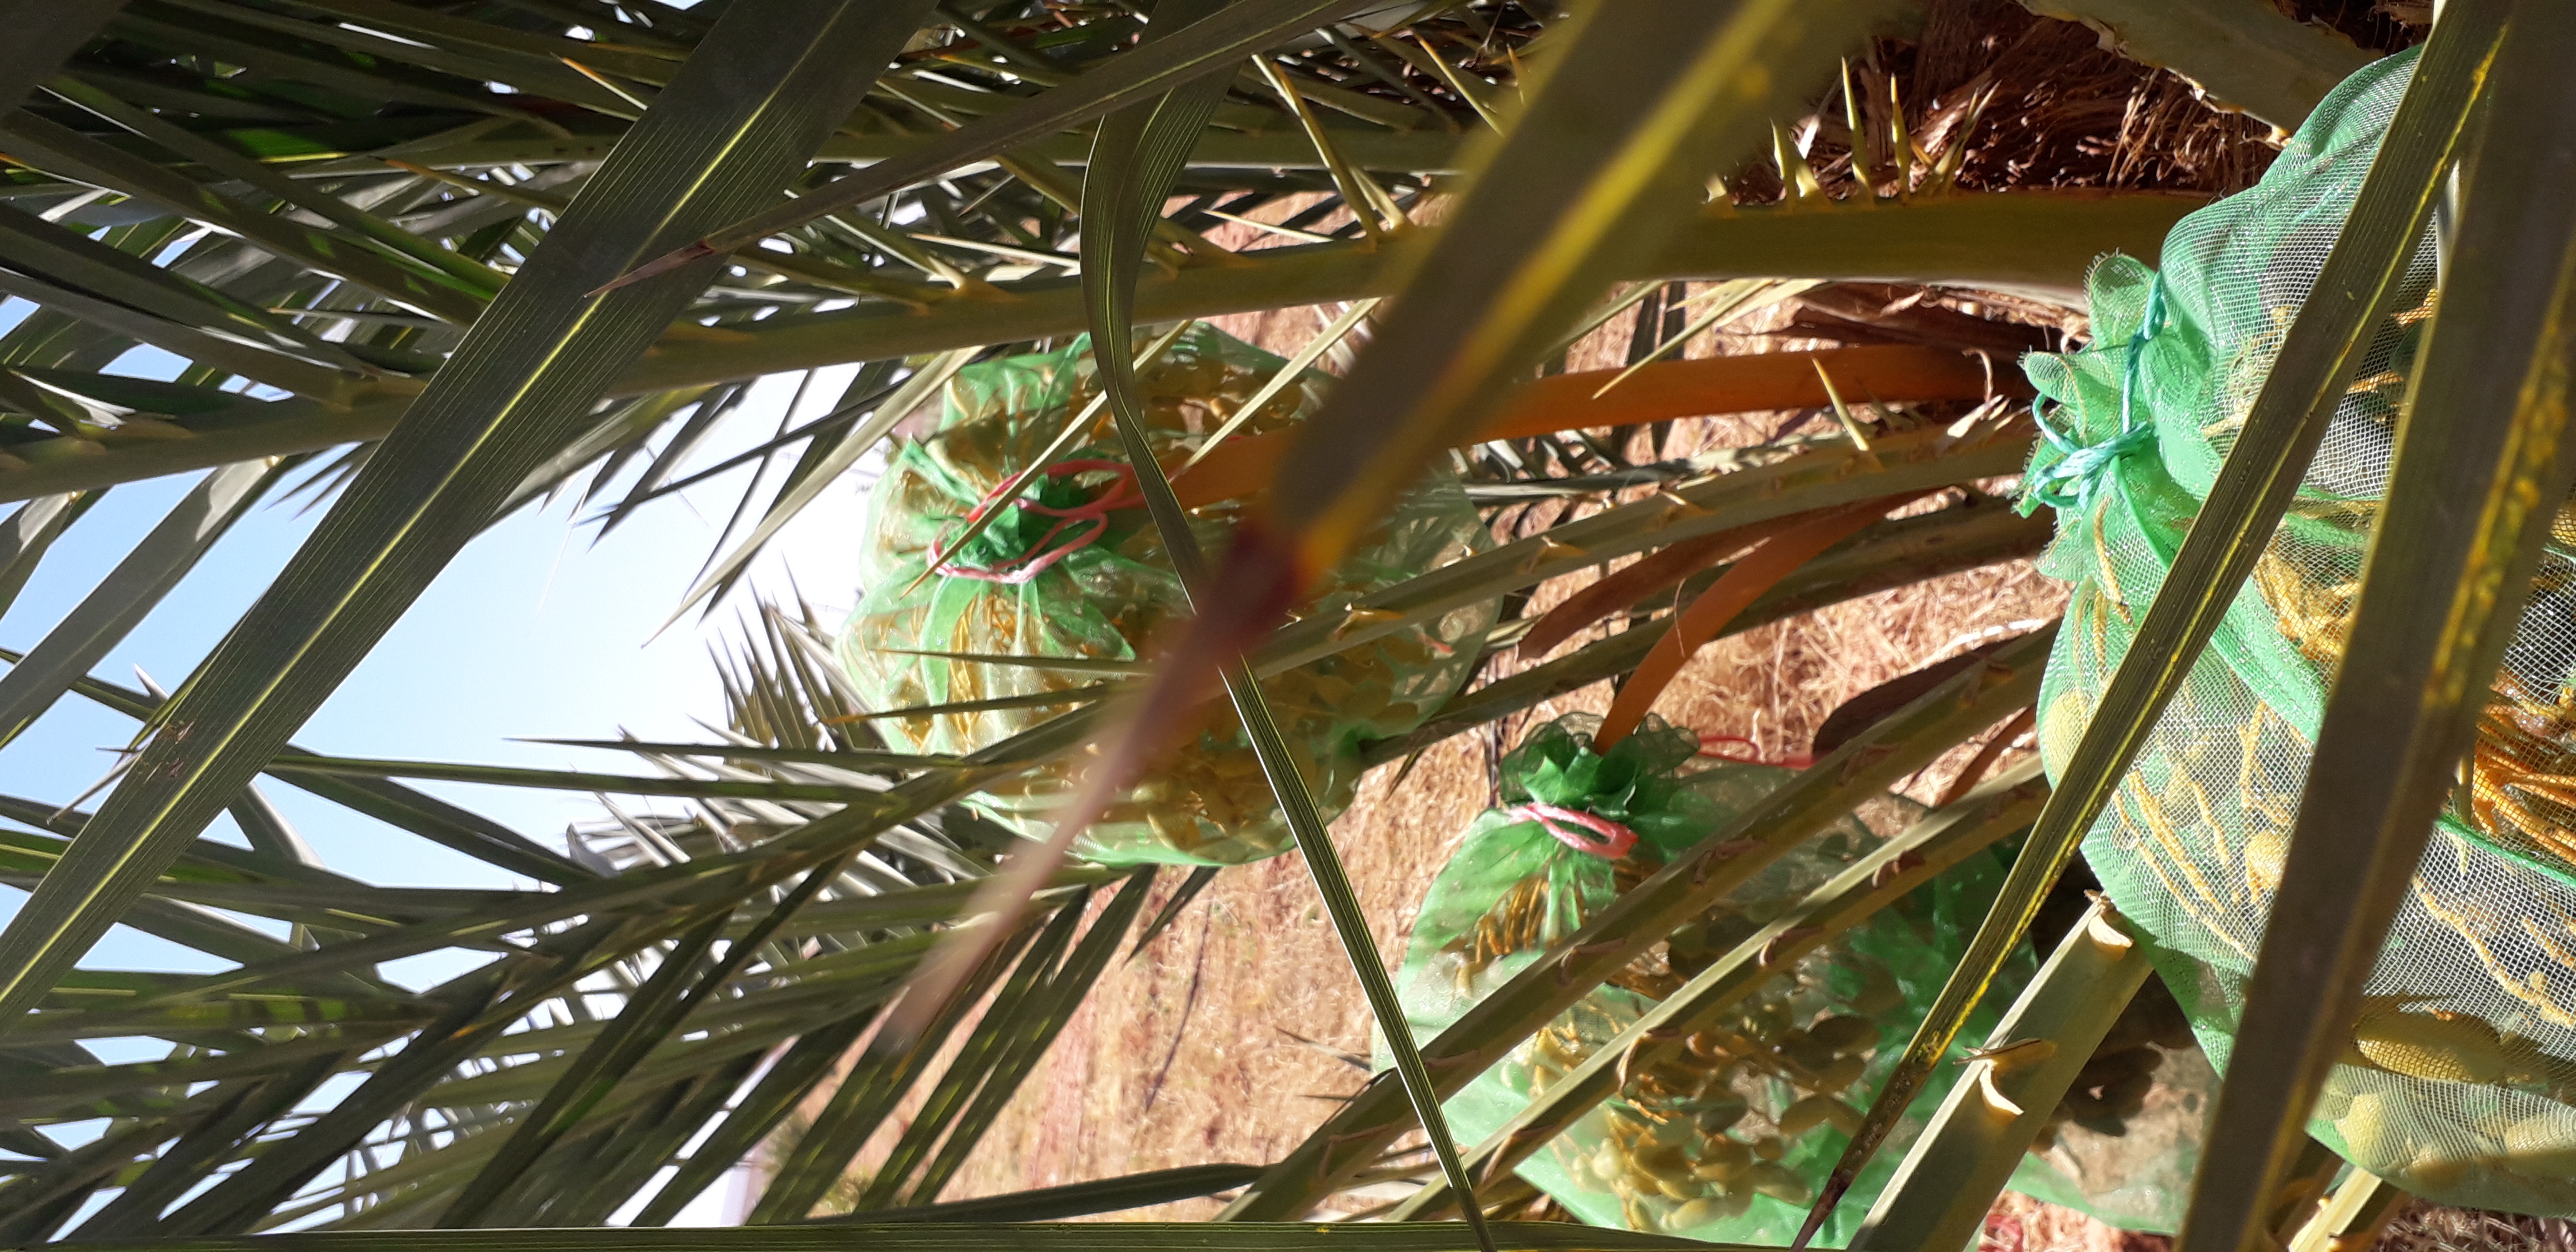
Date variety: kholt